Mississippi

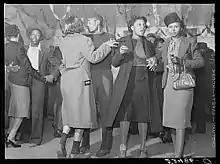
Dancing at a juke joint near Clarksdale, Mississippi, in 1939, by Marion Post Wolcott

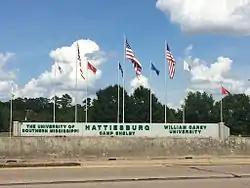
Flagpoles standing behind Hattiesburg, Mississippi sign, 2016

In the early 20th century, some industries were established in Mississippi, but jobs were generally restricted to whites, including child workers. The lack of jobs also drove some southern whites north to cities such as Chicago and Detroit, seeking employment, where they also competed with European immigrants. The state depended on agriculture, but mechanization put many farm laborers out of work.